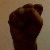
The image shows a hand gesture representing the letter 'S' in Indian Sign Language.